Flashback (2021 film)

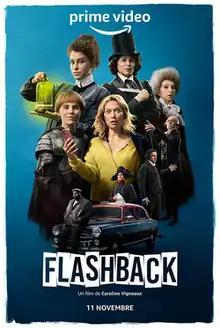
Release poster

Flashback is a 2021 French fantasy comedy film written and directed by Caroline Vigneaux. It stars Vigneaux, Sophia Aram, Suzanne Clément, Lison Daniel, Gad Elmaleh, Lannick Gautry, Emy Letertre, Florent Peyre and Sylvie Testud. A cynical lawyer is forced to relive the past and learn lessons from history. The film was released on Amazon Prime Video on 11 November 2021.